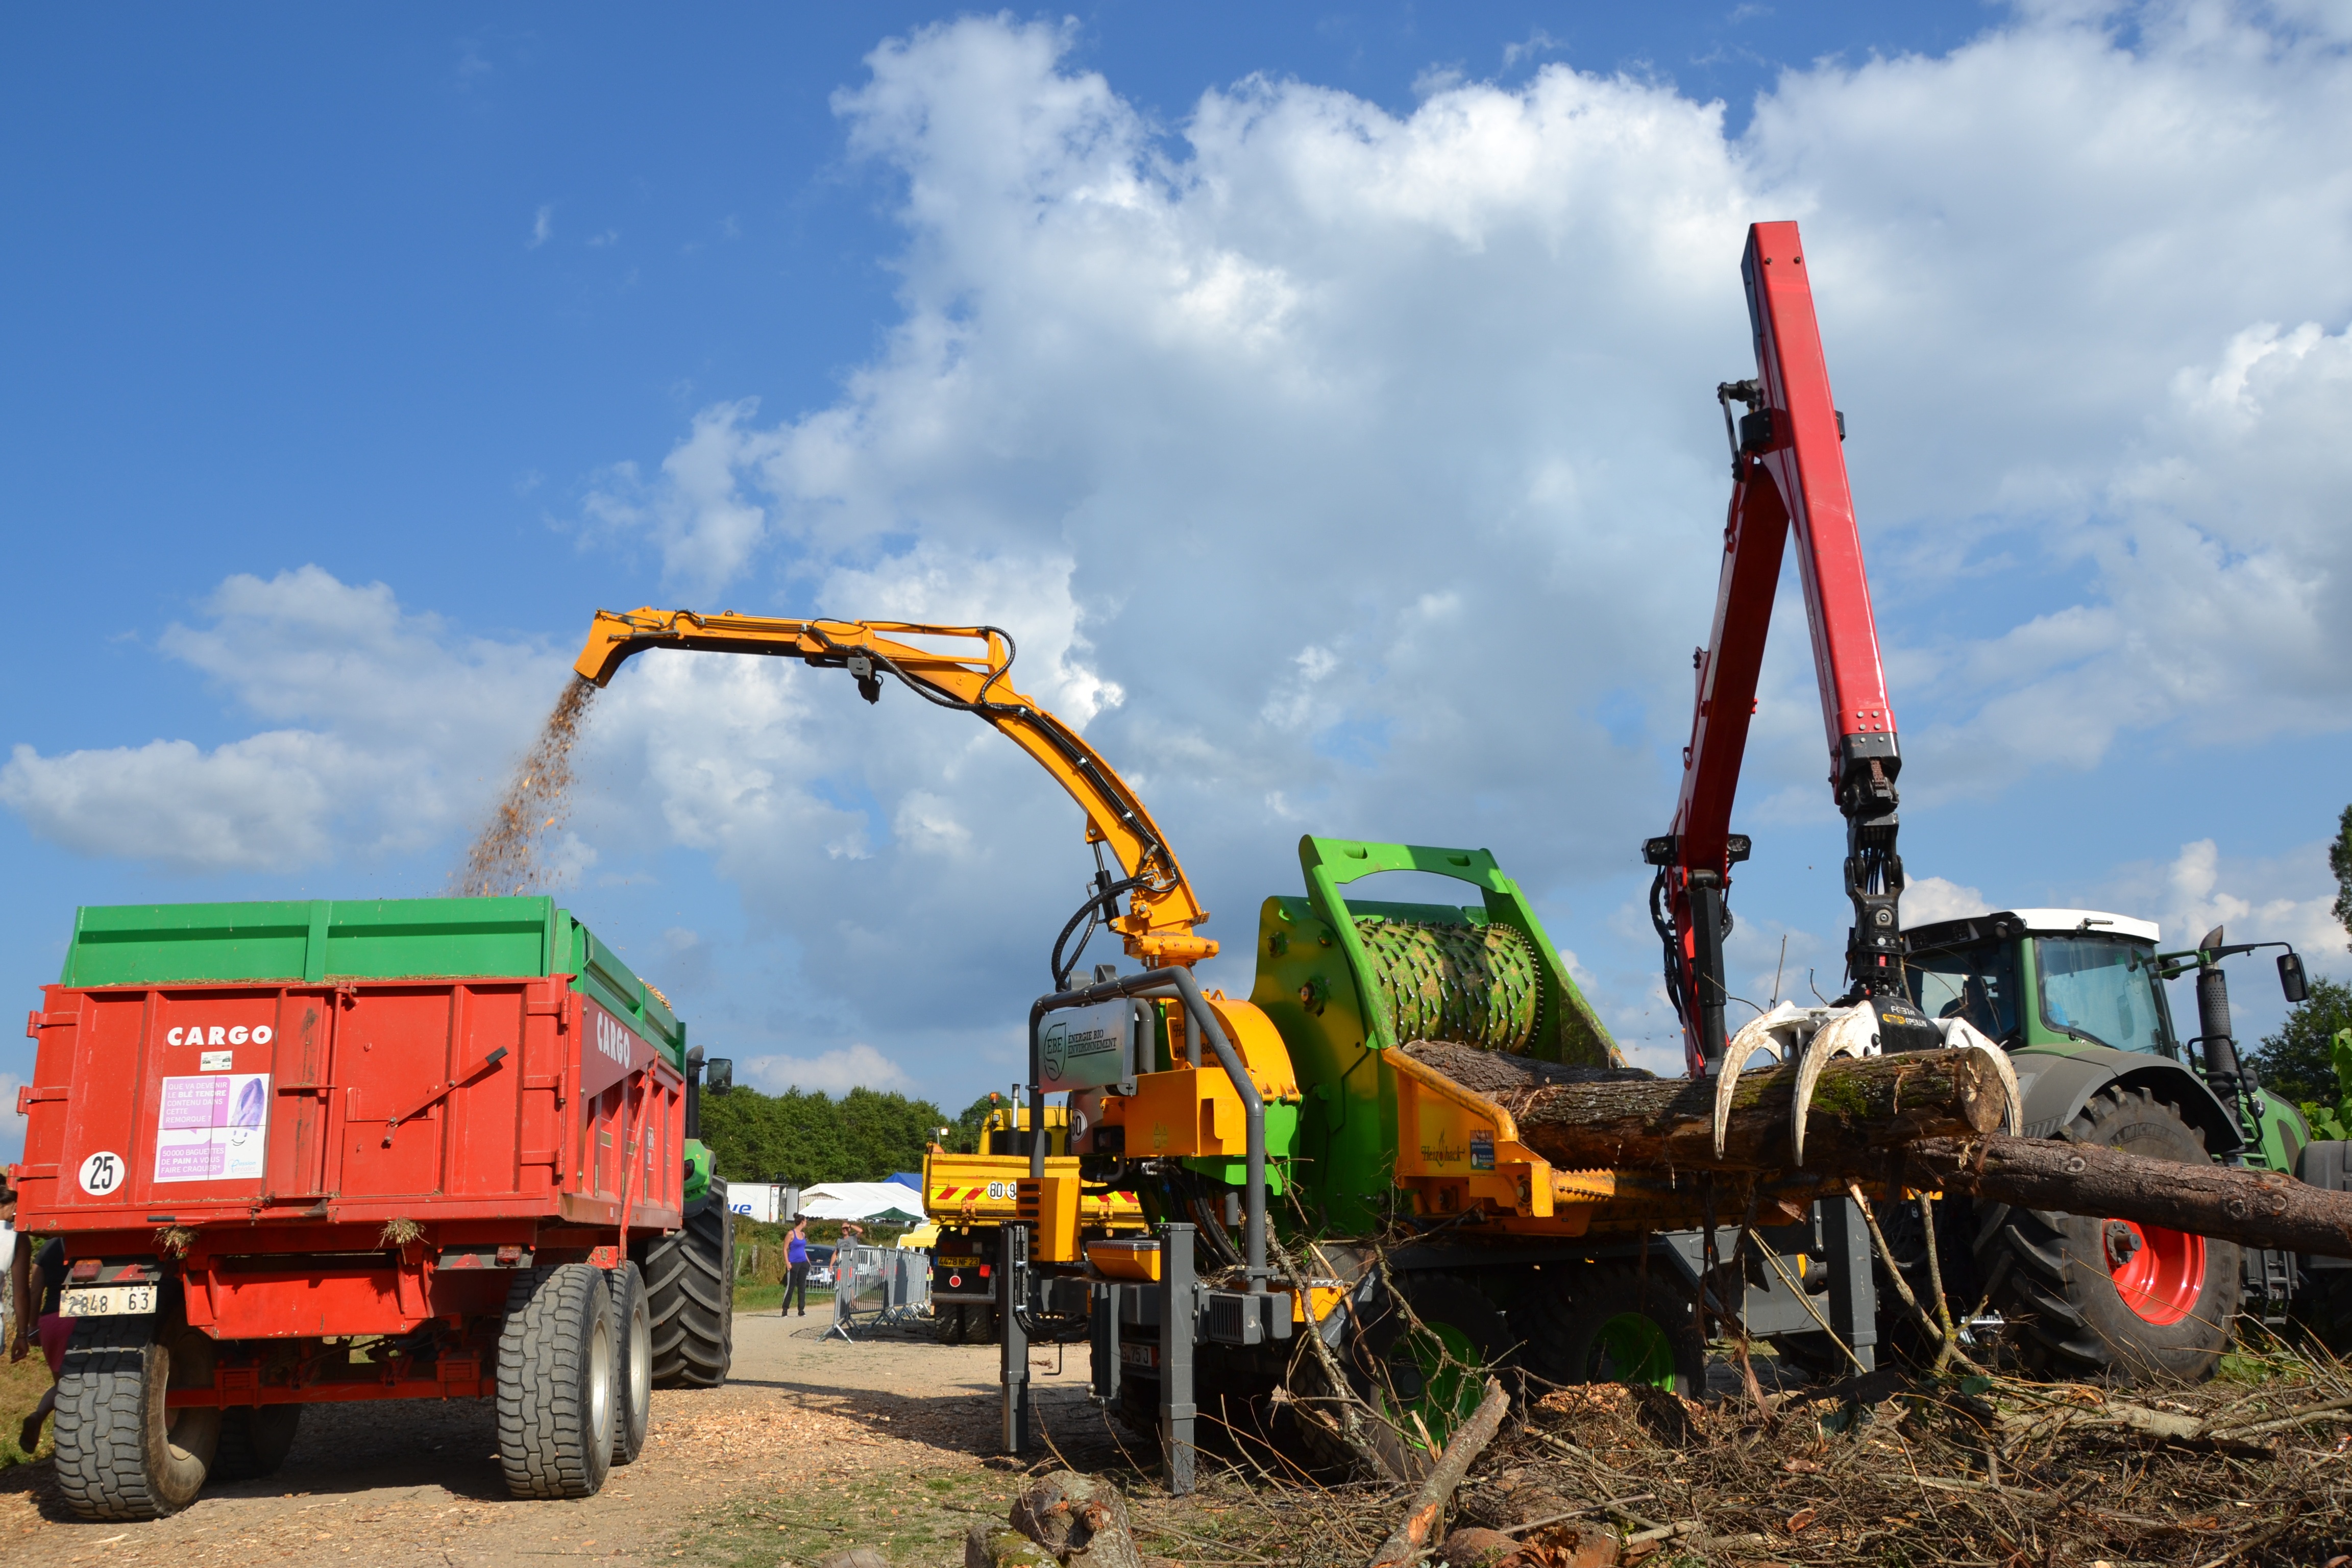
wood, field, vehicle, machine, agriculture, agricultural, harvester, grinding, construction equipment, land vehicle